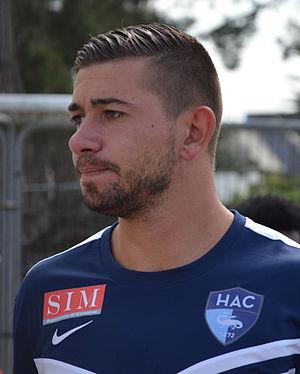
Photographie prise lors du match opposant le Stade rennais au Havre AC en amical au stade Paul-Audrin de Dinard le 8 juillet 2015. Ici, Mickaël Le Bihan.
Mickaël Le Bihan, né le 16 mai 1990 à Ploemeur, est un footballeur français qui évolue au poste d'attaquant à l'AJ Auxerre.